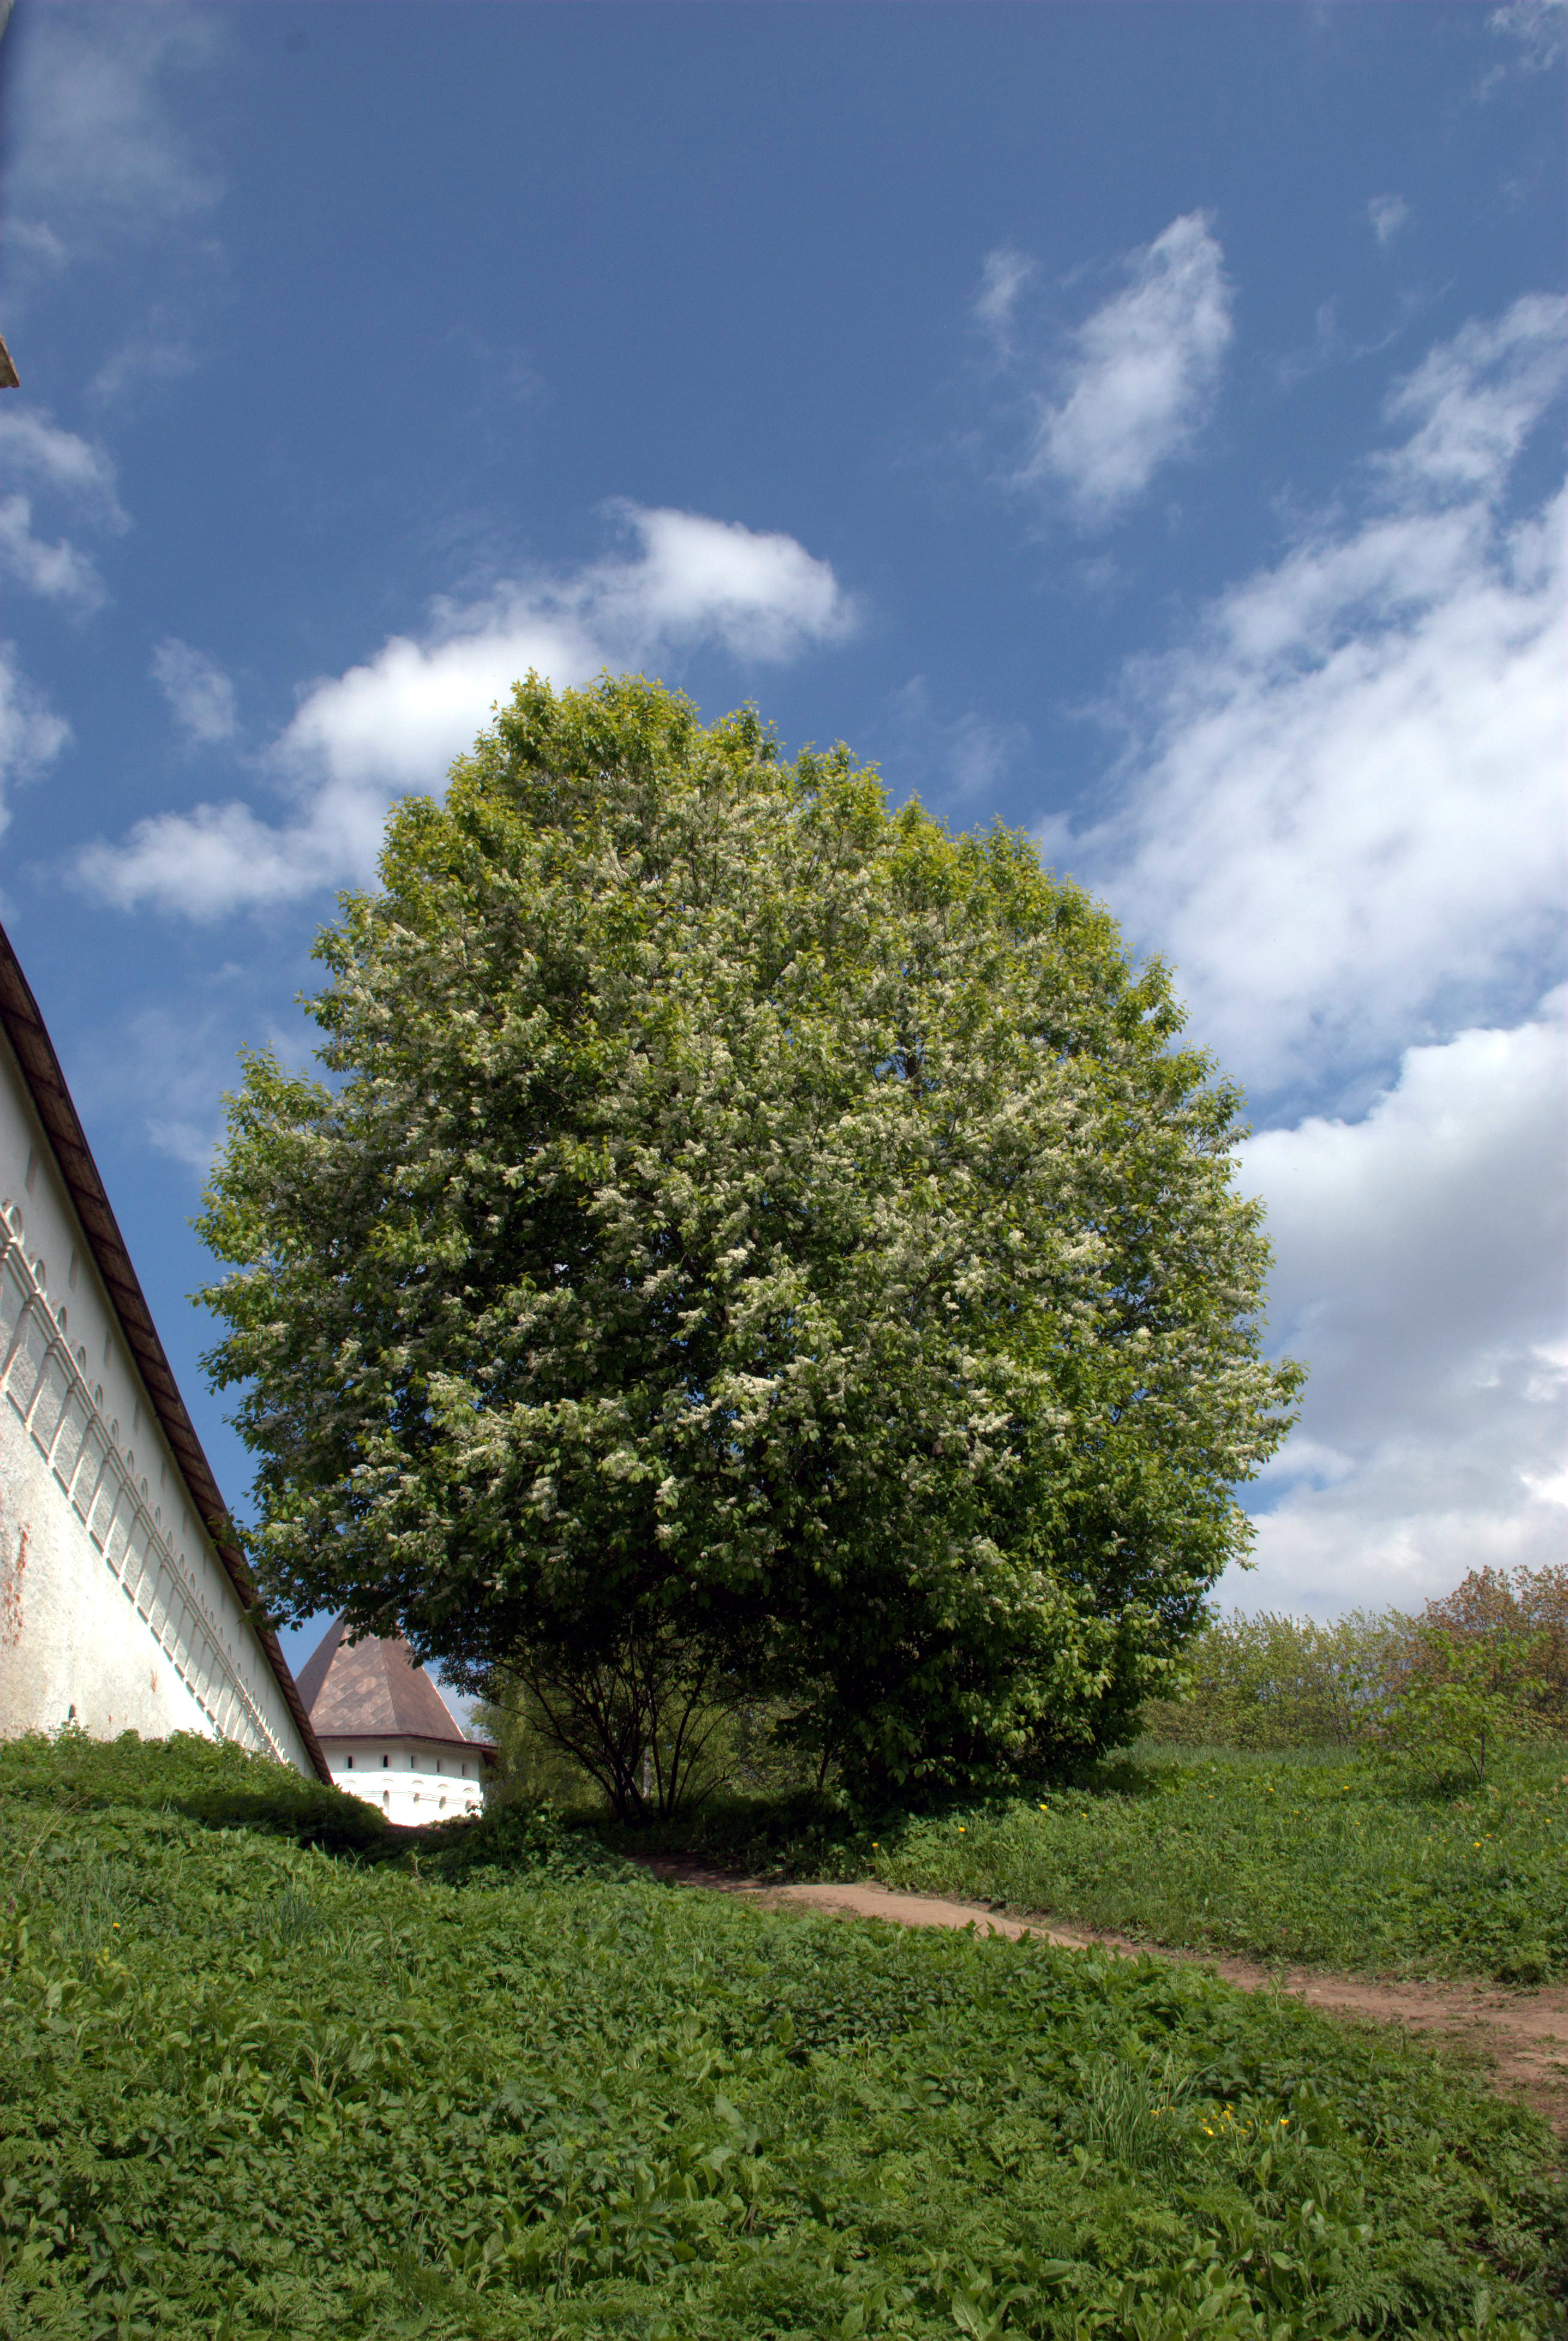
tree, grass, plant, sky, field, lawn, meadow, sunlight, leaf, hill, flower, green, nikon, garden, shrub, plantation, woodland, d80, ecosystem, nikond80, rural area, woody plant, land plant